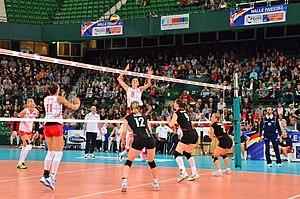
L'équipe de Turquie de volley-ball féminin est composée des meilleurs joueurs turcs sélectionnés par la Fédération turque de volley-ball. Elle est actuellement classée au 5ᵉ rang de la FIVB au 19 février 2020.